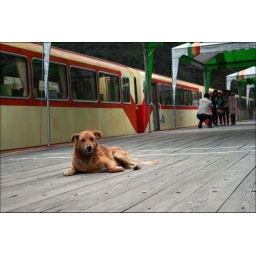
dog near train